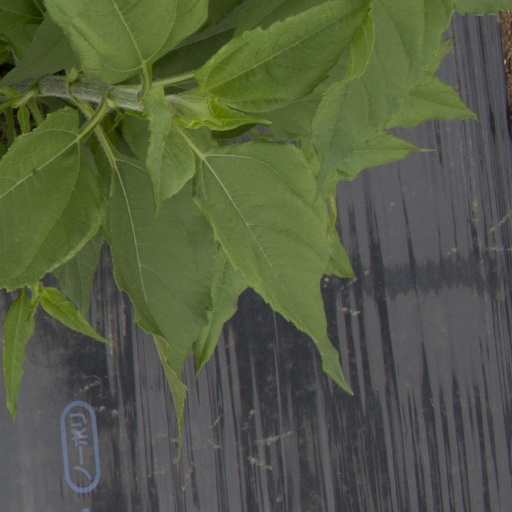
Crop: Jerusalem artichoke